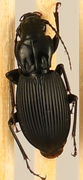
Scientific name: Pterostichus lachrymosus
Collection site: Mountain Lake Biological Station NEON (MLBS), plot MLBS_009